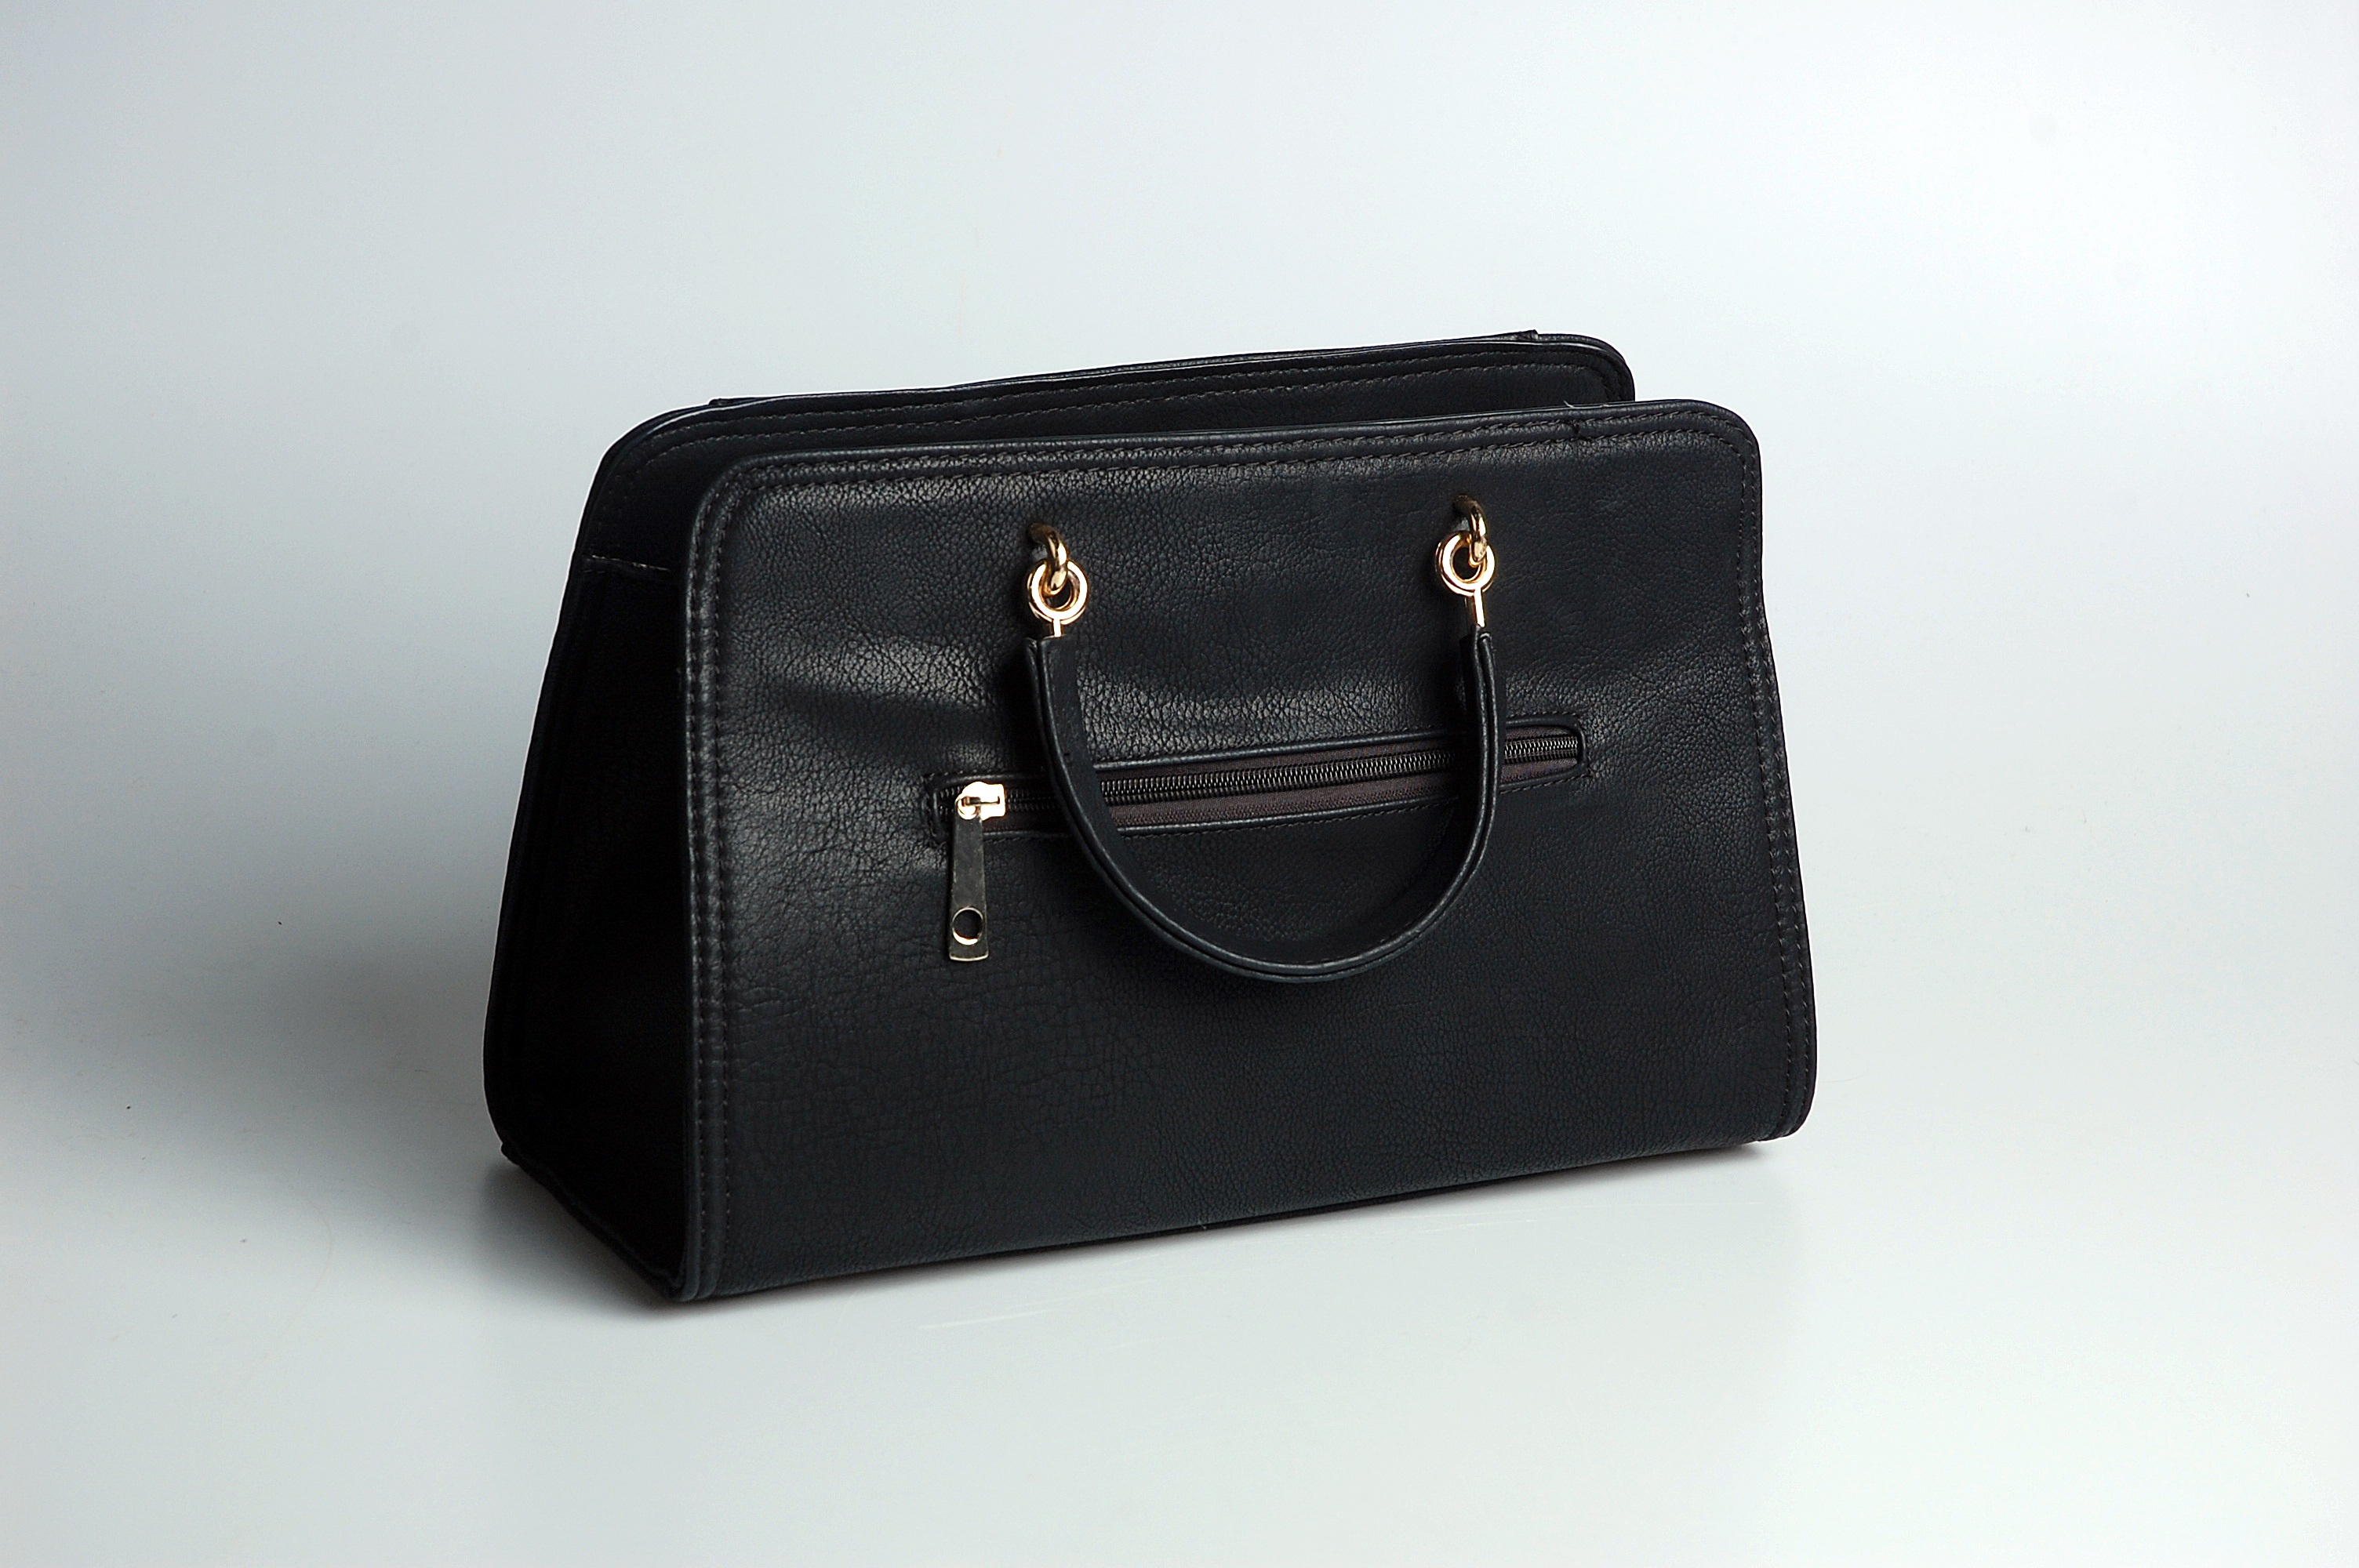
leather, studio, bag, black, handbag, wallet, brand, simplicity, fashion accessory, coin purse